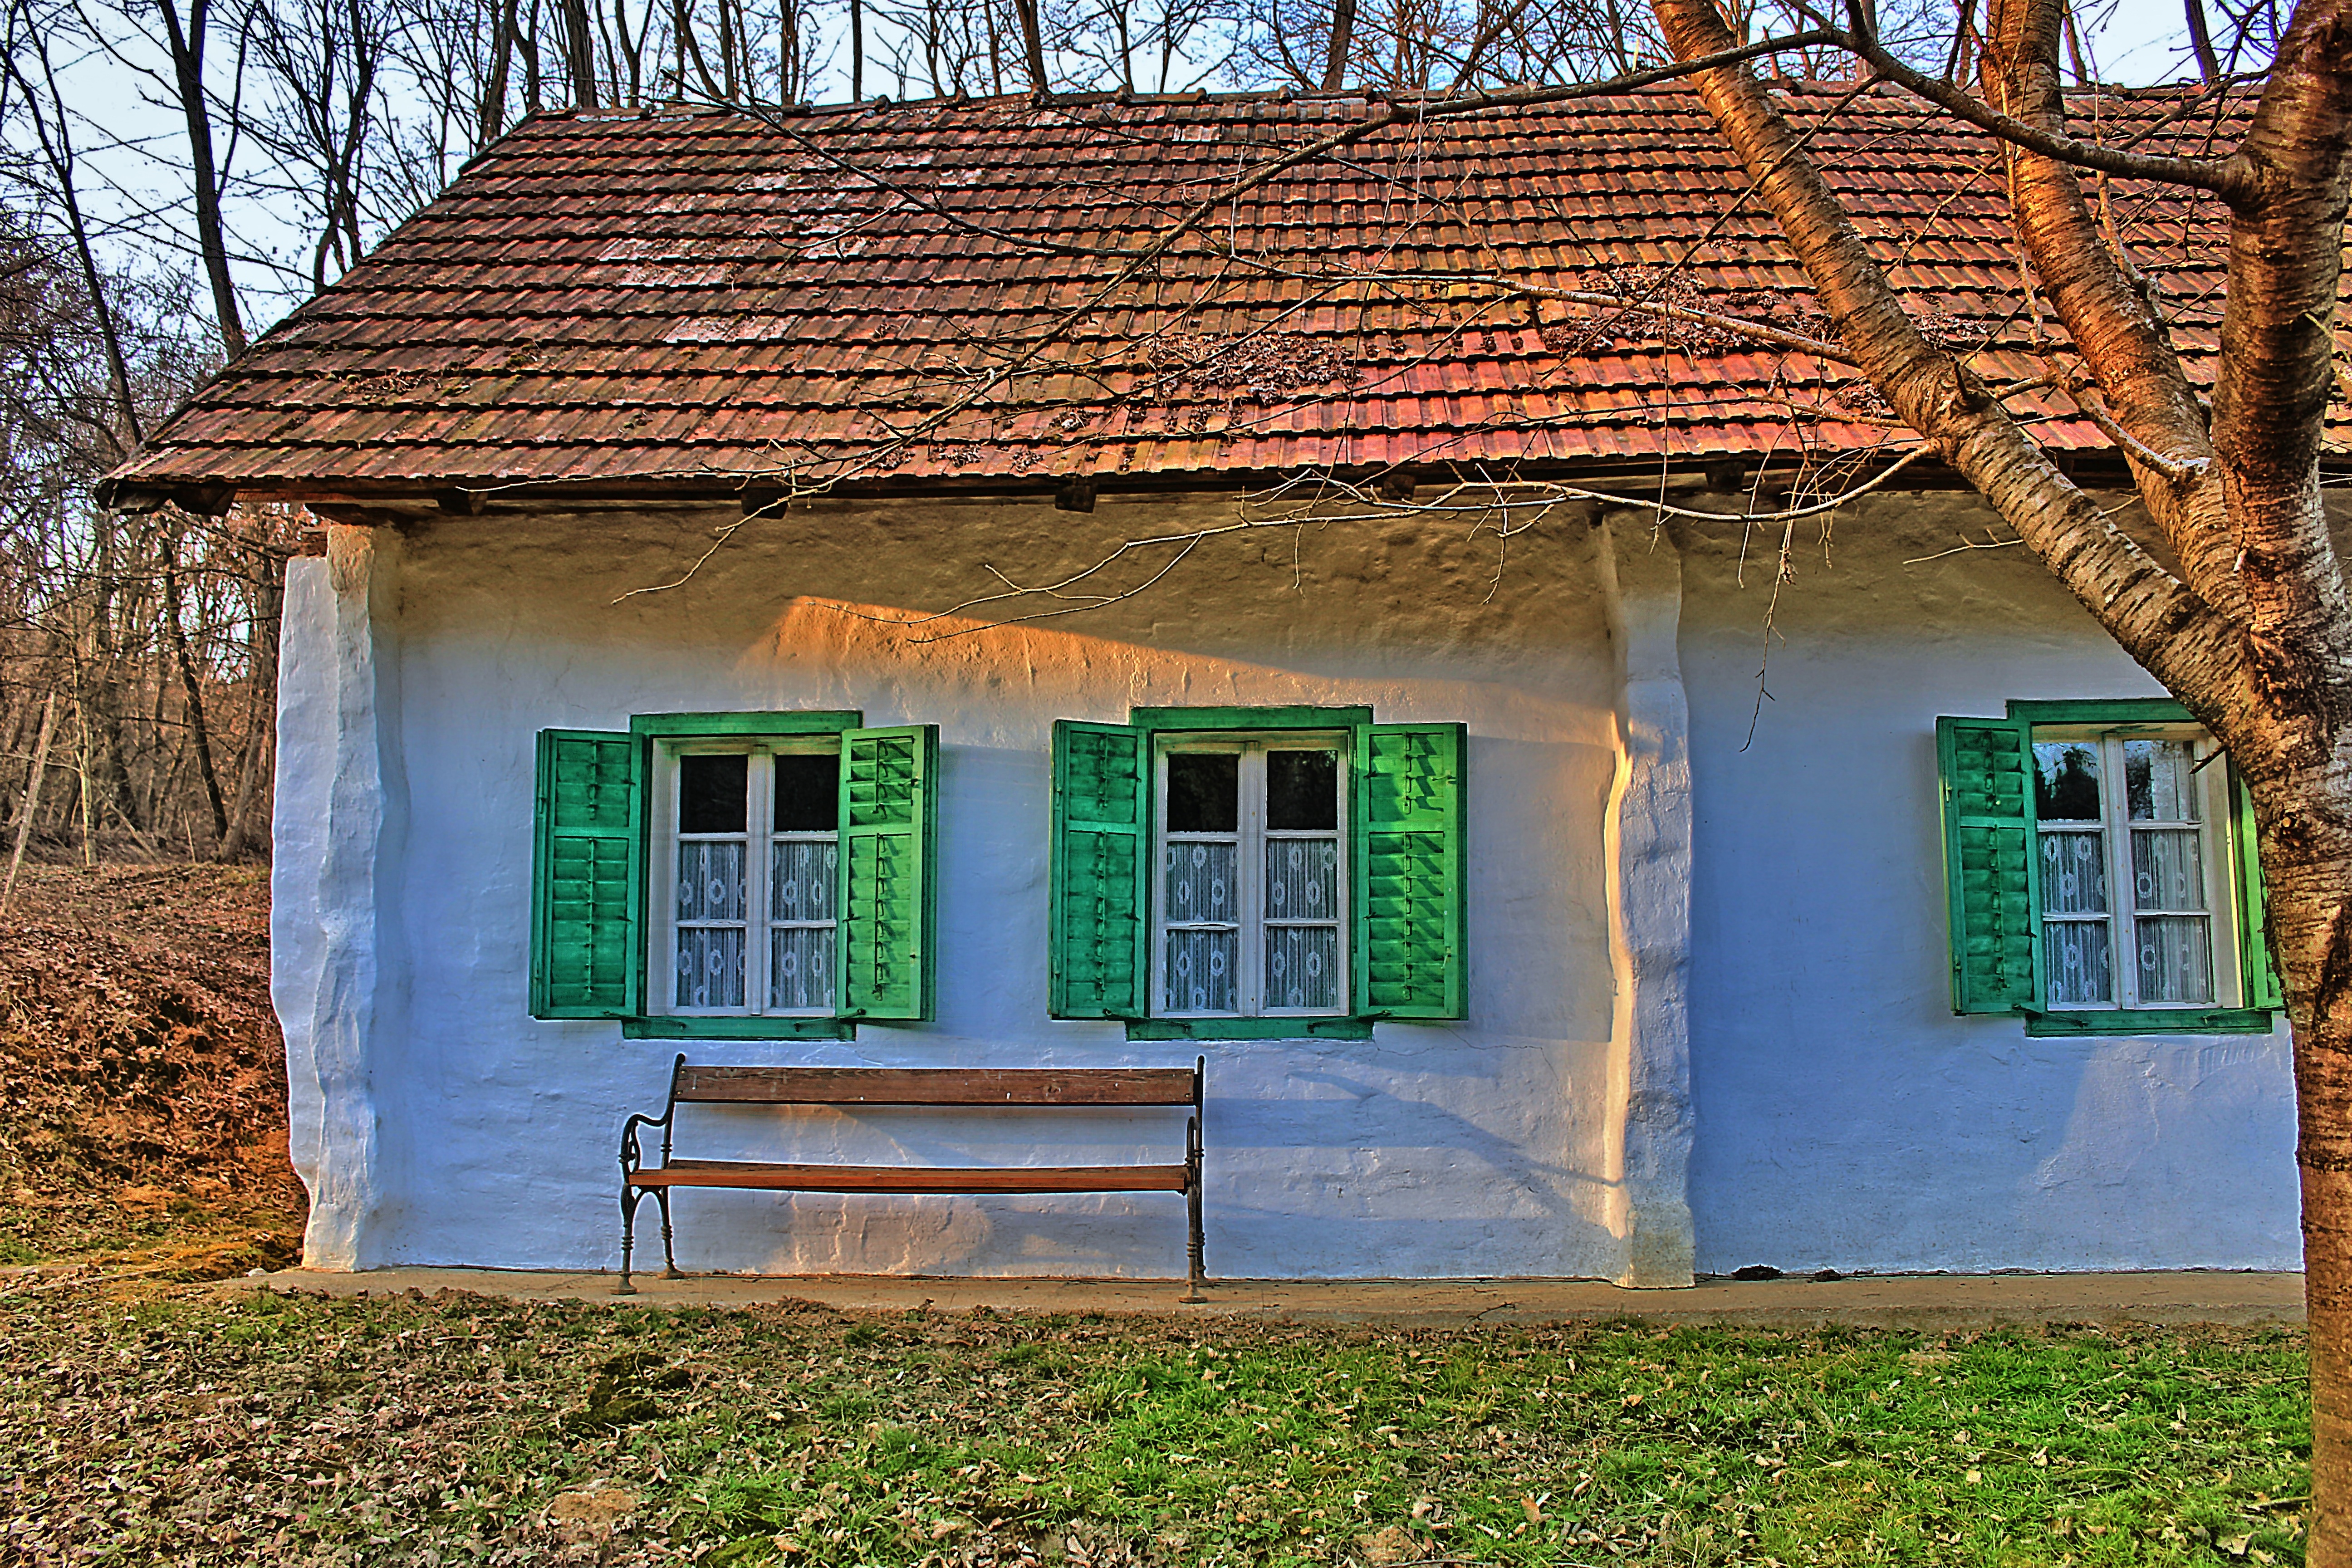
architecture, wood, house, window, building, home, shed, rustic, hut, village, shack, cottage, facade, property, shutter, bank, farmhouse, estate, log cabin, real estate, rural area, hdr image, outdoor structure